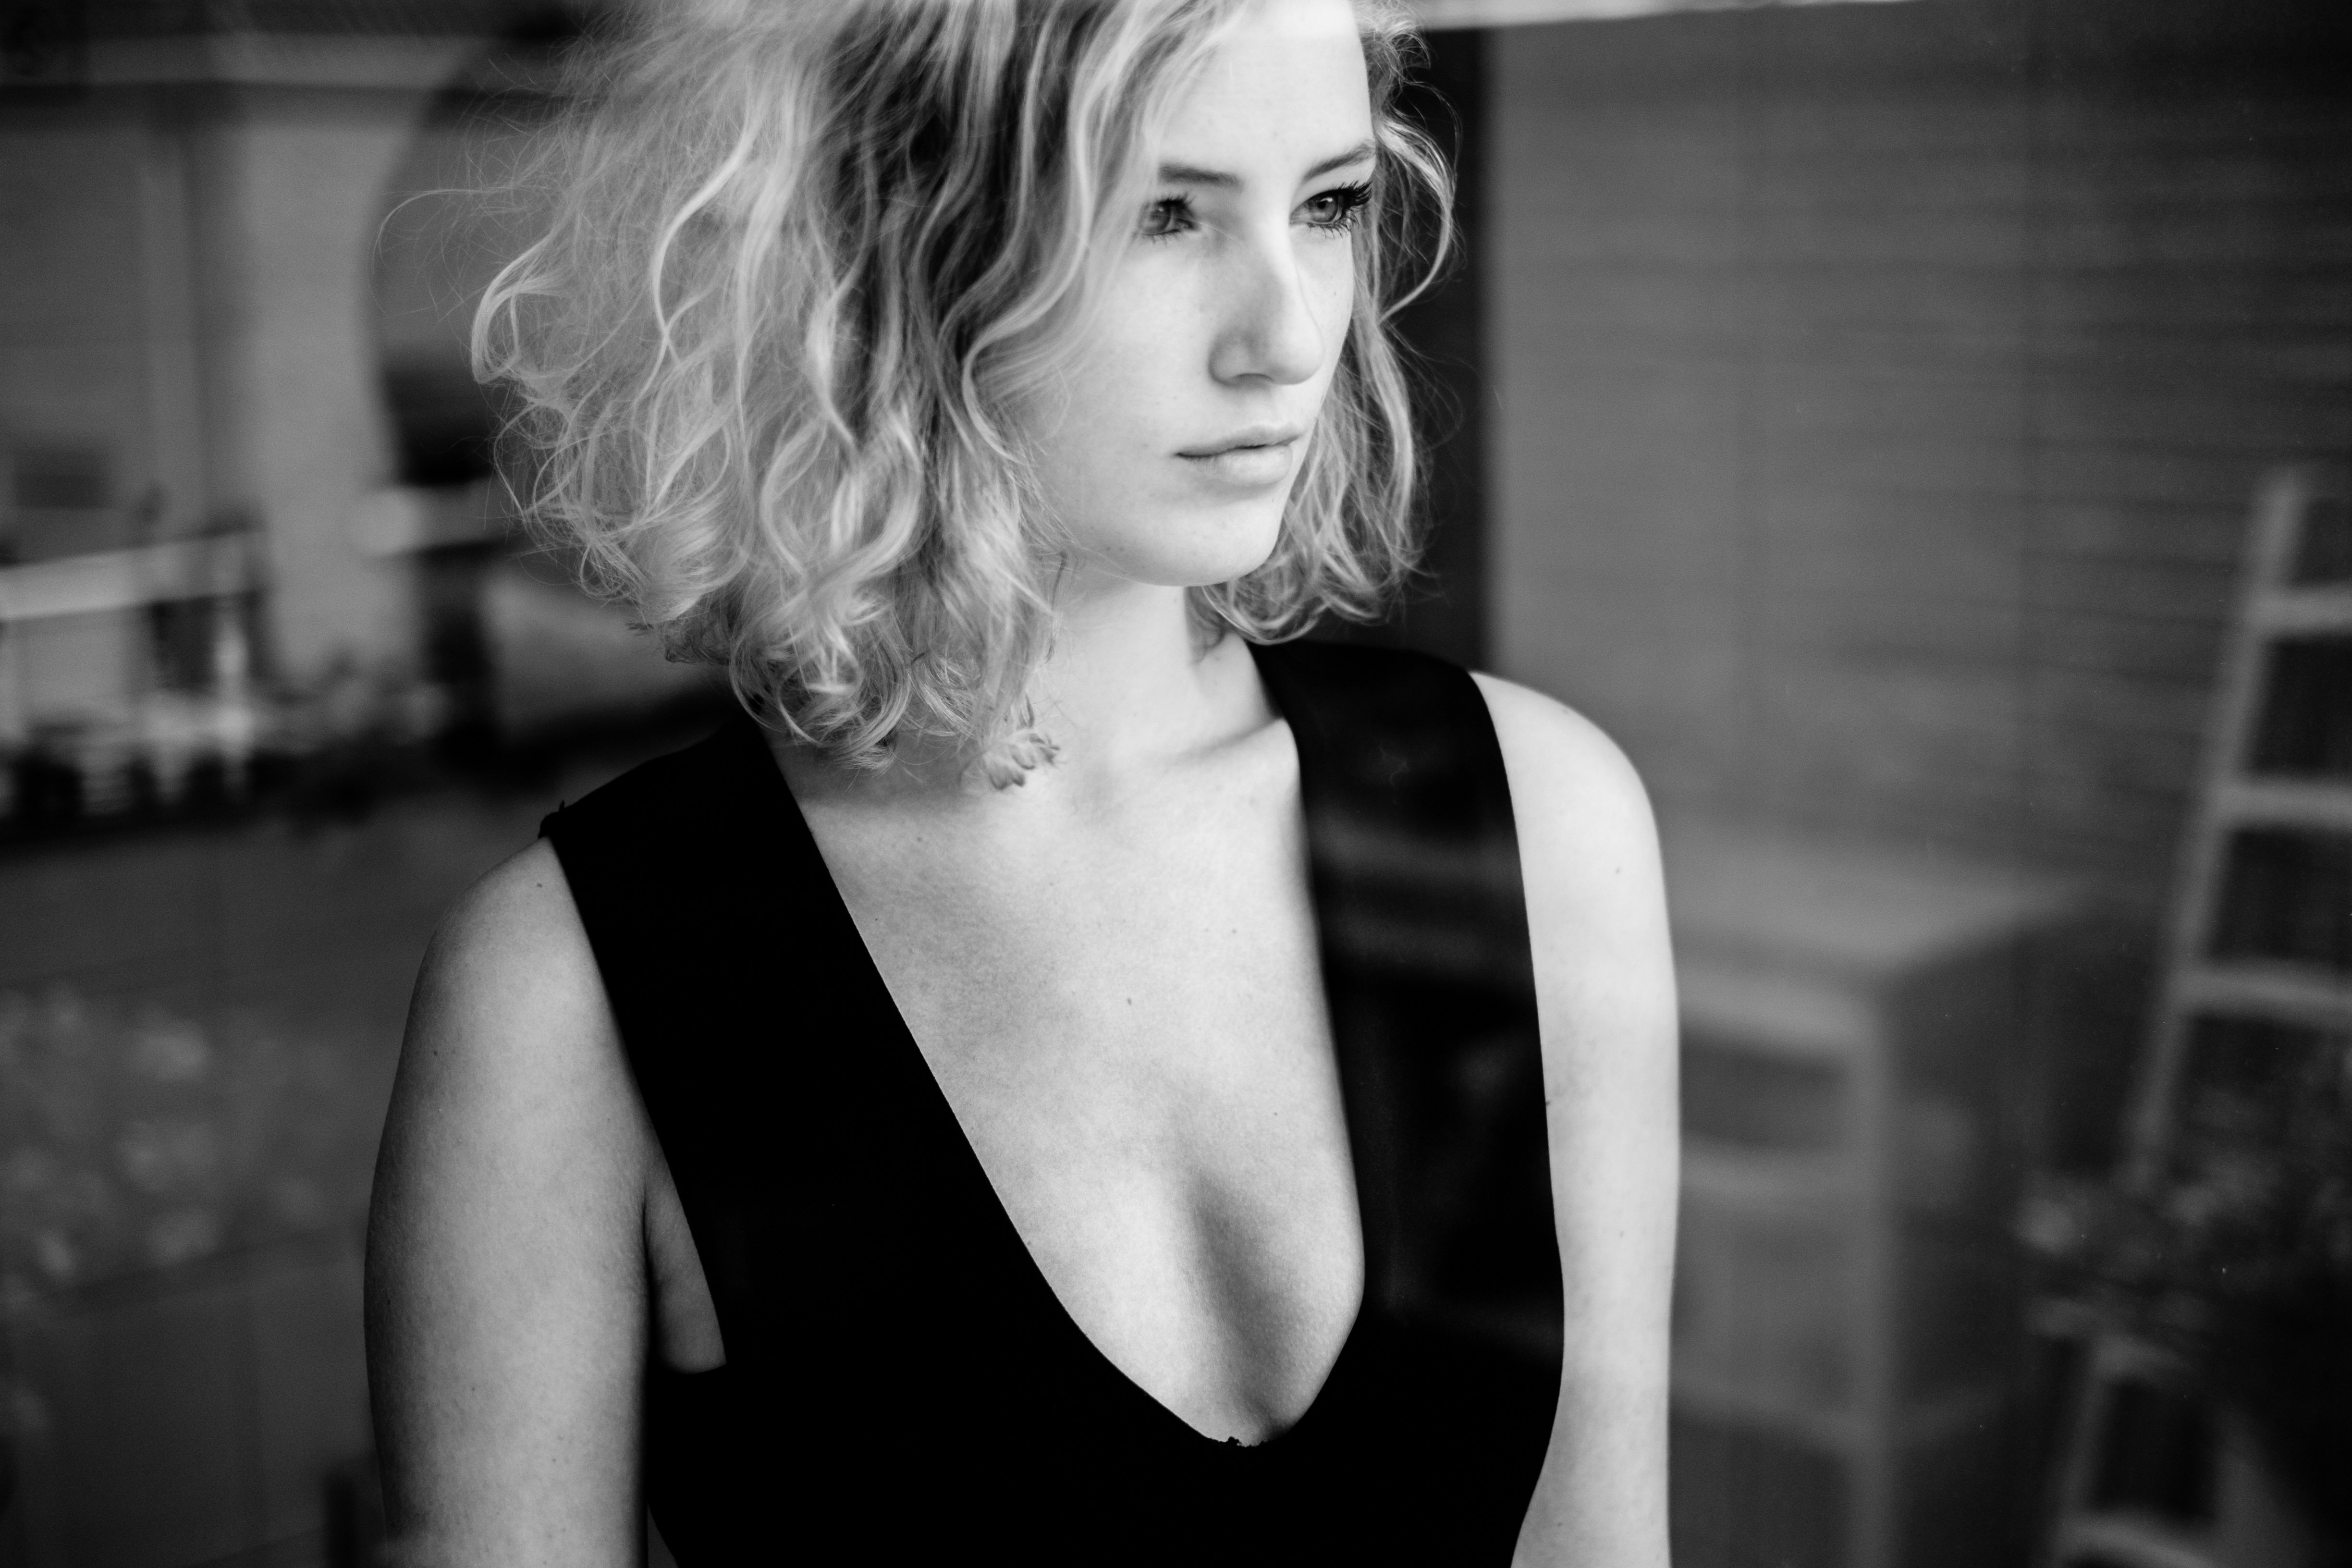
person, black and white, girl, woman, hair, white, photography, portrait, model, fashion, black, monochrome, lady, hairstyle, long hair, beauty, blond, photo shoot, brown hair, monochrome photography, portrait photography, film noir, art model, supermodel